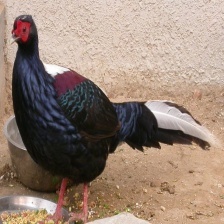
Species: SWINHOES PHEASANT
Scientific name: LOPHURA SWINHOII